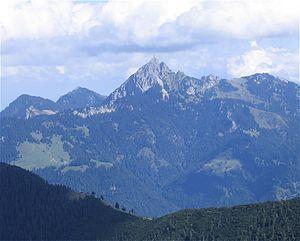
Le Wendelstein est un sommet des Alpes, à 1 836 m d'altitude, dans les Préalpes bavaroises, et précisément dans le chaînon de Mangfall, en Allemagne.